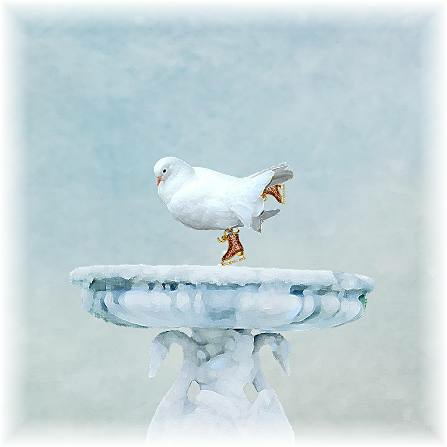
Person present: No